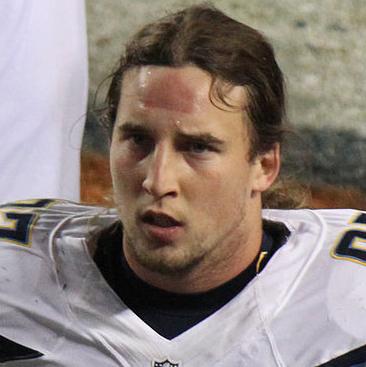
Age: 23